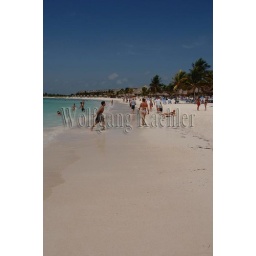
Mexico, yucatan peninsula, near cancun, riviera maya, akumal, white sand beach at akumal beach resort